Fourteen Hours

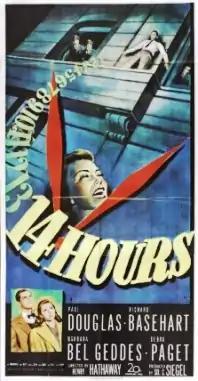
Theatrical release poster

Fourteen Hours is a 1951 American drama directed by Henry Hathaway that tells the story of a New York City police officer trying to stop a despondent man from jumping to his death from the 15th floor of a hotel.